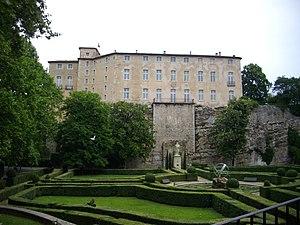
Le Château
Le tourisme dans le Var est l'une des activités économiques les plus importantes du département. Son histoire, débute aux environs de 1760, à Hyères, ville devenant une station hivernale de renom auprès des anglais grâce à son climat méditerranéen relativement doux. Attirés par cette environnement très agréable, de nombreuses autres personnalités y séjournent ou s'y fixent telles que le futur roi d'Angleterre Georges IV, les écrivains Alexandre Dumas et Robert Louis Stevenson, l'historien Augustin Thierry, le poète Alphonse de Lamartine, ou encore l'académicien Paul Bourget. Ainsi, les premiers touristes du département du Var sont à la recherche d’un tourisme climatique, complété par des cures thermales, pratique déjà ancienne demeurant en vogue. Dès le début du XIXᵉ siècle, la pratique des bains de mer commence à se développer en France sous l’impulsion de l’aristocratie européenne et du monde des arts et des lettres, n'hésitant pas de prendre leurs quartiers d'été au bord des villes littorales et de Méditerranée.
Le château d’Entrecasteaux est situé sur la commune d’Entrecasteaux dans le département du Var.
Cet article recense de manière non exhaustive les châteaux, maisons fortes, mottes castrales, situés dans le département français du Var. Il est fait état des inscriptions et classements au titre des monuments historiques.
La liste des sites classés de Var présente les sites naturels classés du département de la Var. Au 20 mars 2013, ils sont au nombre de 57.